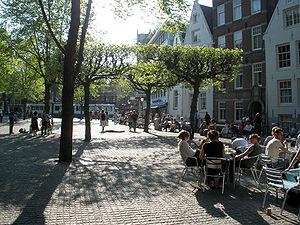
Le Spui est à la fois une place et une rue du centre-ville d'Amsterdam, aux Pays-Bas. Elle suit un tracé est-ouest et s'étend du Rokin au Singel qui marque la limite entre la ceinture de canaux du Grachtengordel et la vieille ville. La rue croise Kalverstraat, la principale artère commerçante de la ville et les rues de Spuistraat et de Nieuwezijds Voorburgwal se rejoignent juste au nord de la place.